Schorle

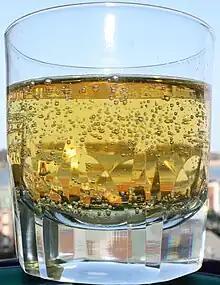
Apfelschorle

Schorle is a German beverage made by diluting juice or wine with carbonated water or lemonade (lemon-lime soda). The most common variety is Apfelschorle (made from apple juice and sparkling mineral water). Bottled Schorle can often be found alongside soft drinks at restaurants and grocery stores. Due to its dilution it is less sweet or alcoholic than the original beverage, making it better suited as a refreshment on hot summer days or as an alternative to beer at the biergarten or .